Snowdon Mountain Railway

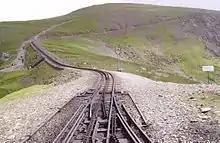
SMR pointwork, and adjacent mountain path

In derailing, locomotive No. 1 had broken the telegraph lines used to signal between stations. Some versions say that the wires had touched as they were hit and made a signal that was mistaken for the 'line clear' signal, while other versions say that so long a time had passed that the people at the summit assumed that the telegraph system had failed. Whichever is true, the other train left the summit on its descent.